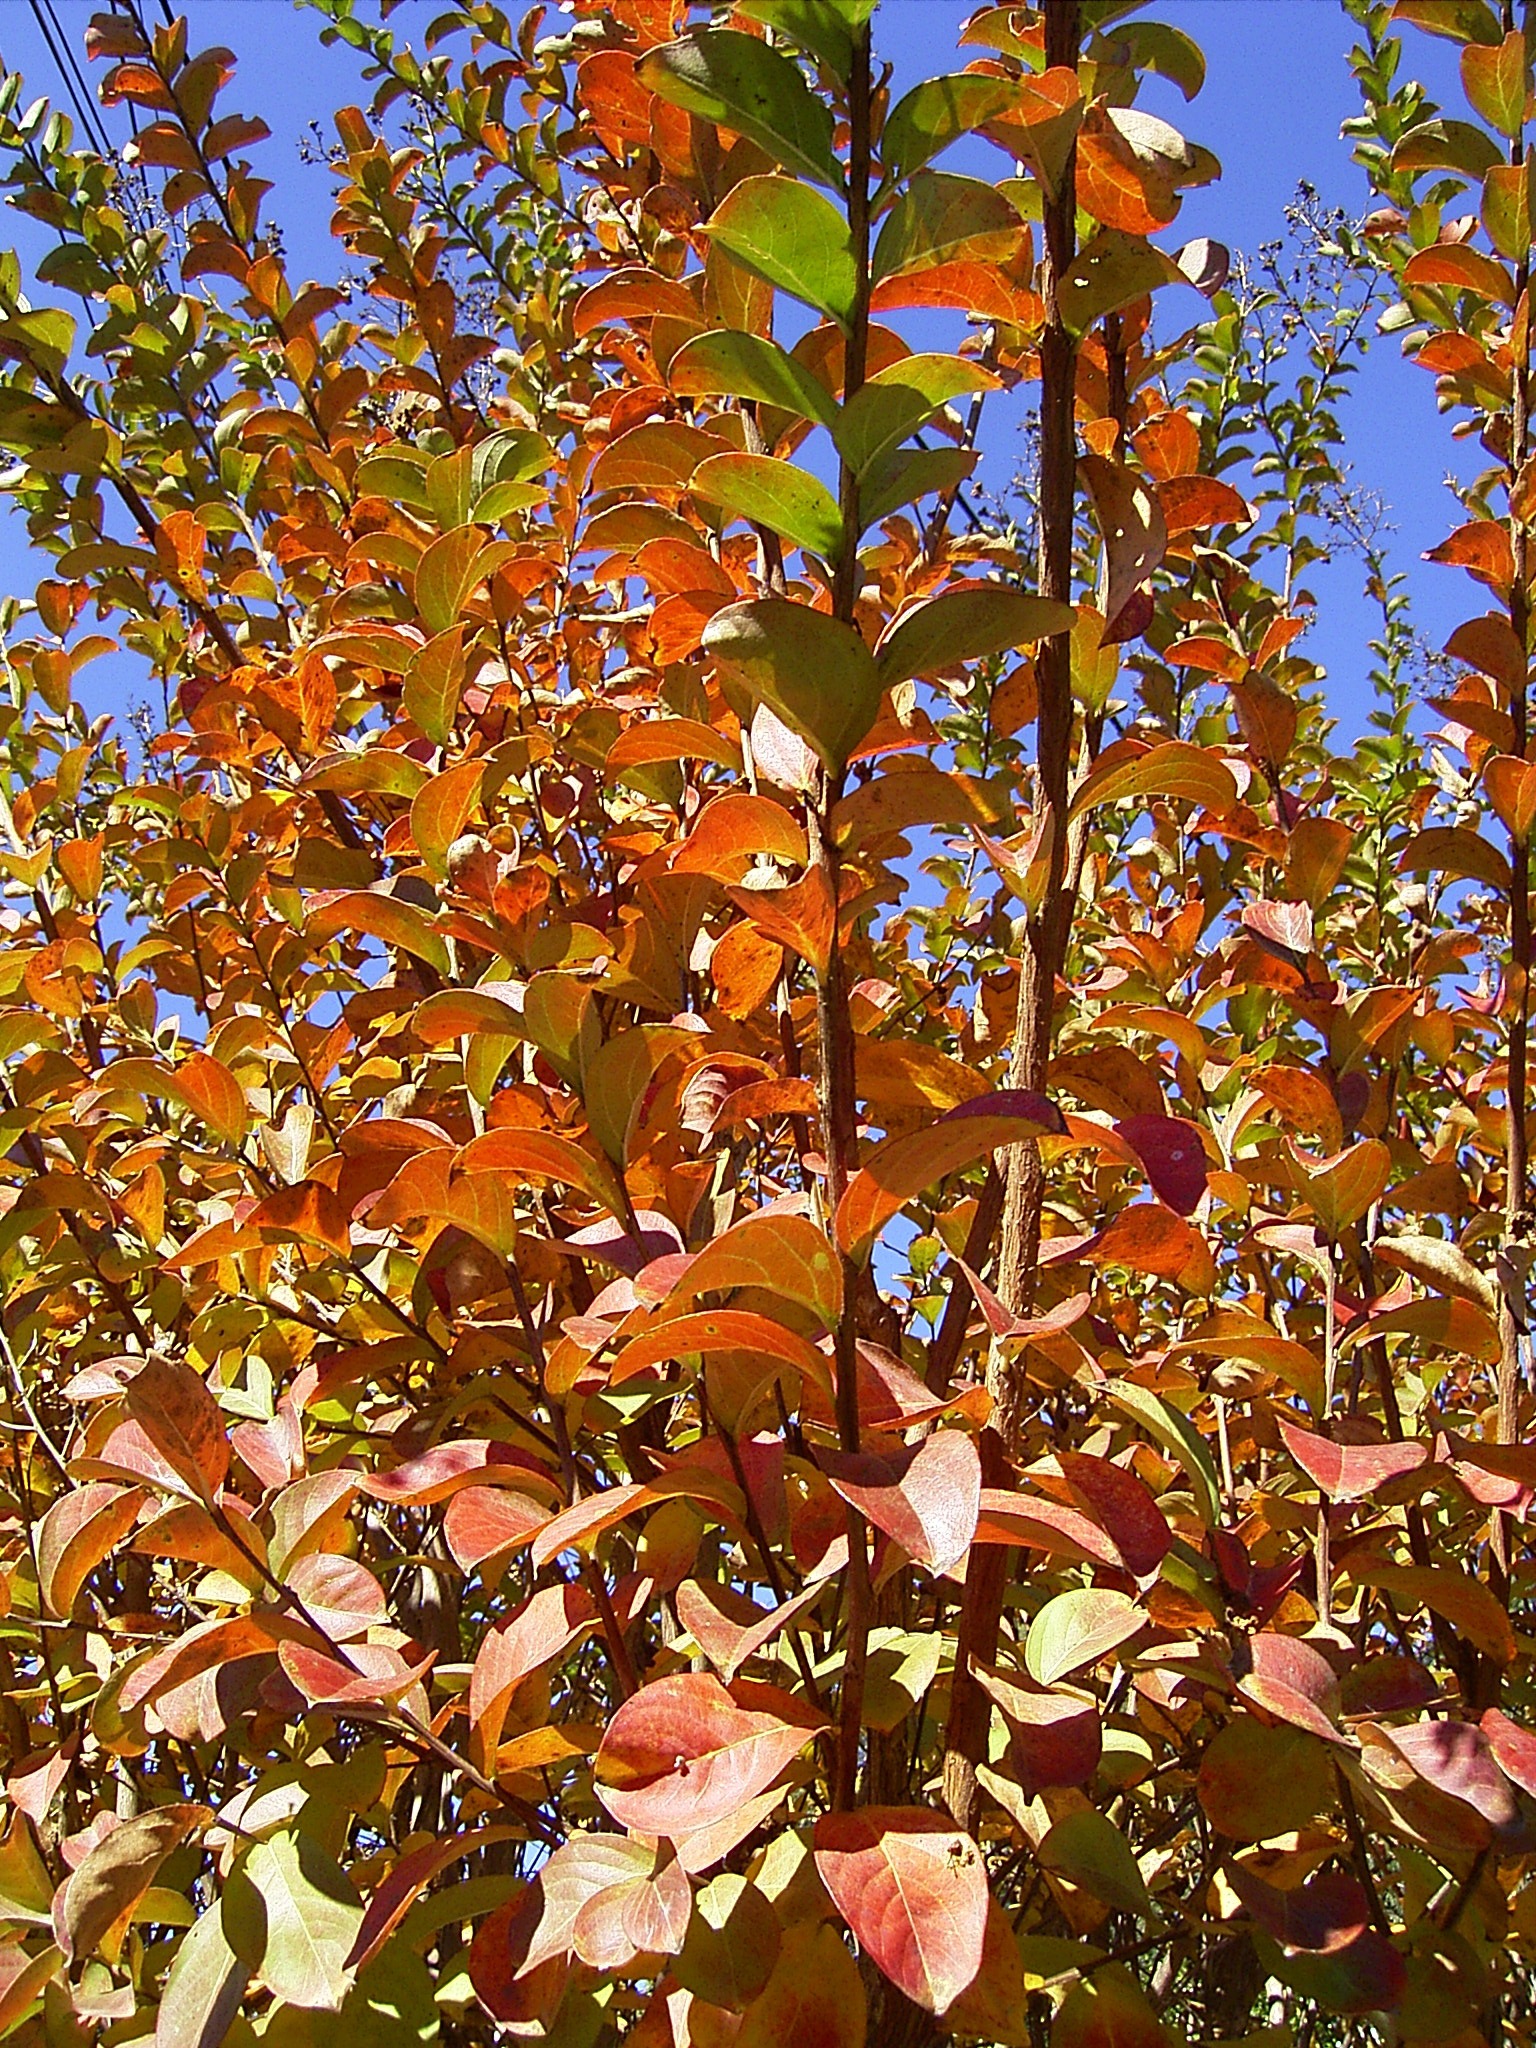
tree, nature, forest, branch, plant, sunlight, leaf, fall, flower, color, autumn, botany, colorful, flora, season, leaves, seasons, shrub, branches, bright, seasonal, deciduous, colored, flowering plant, woody plant, land plant